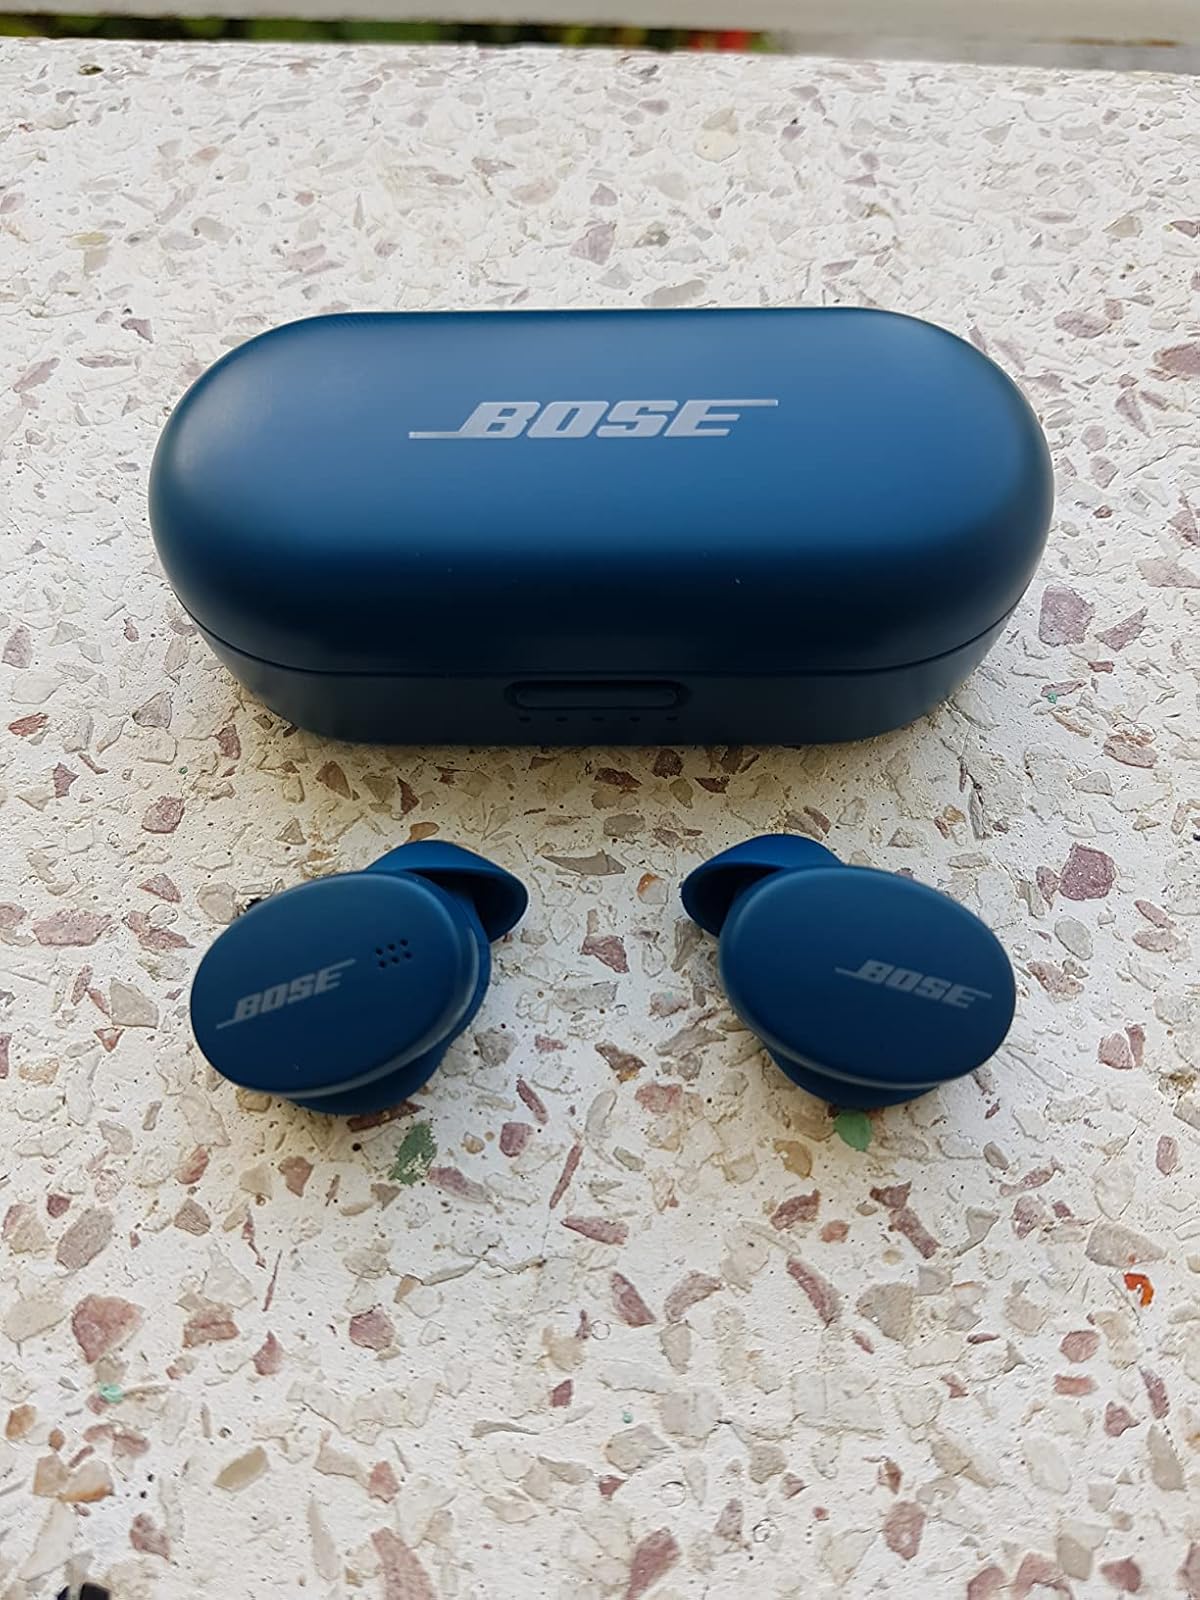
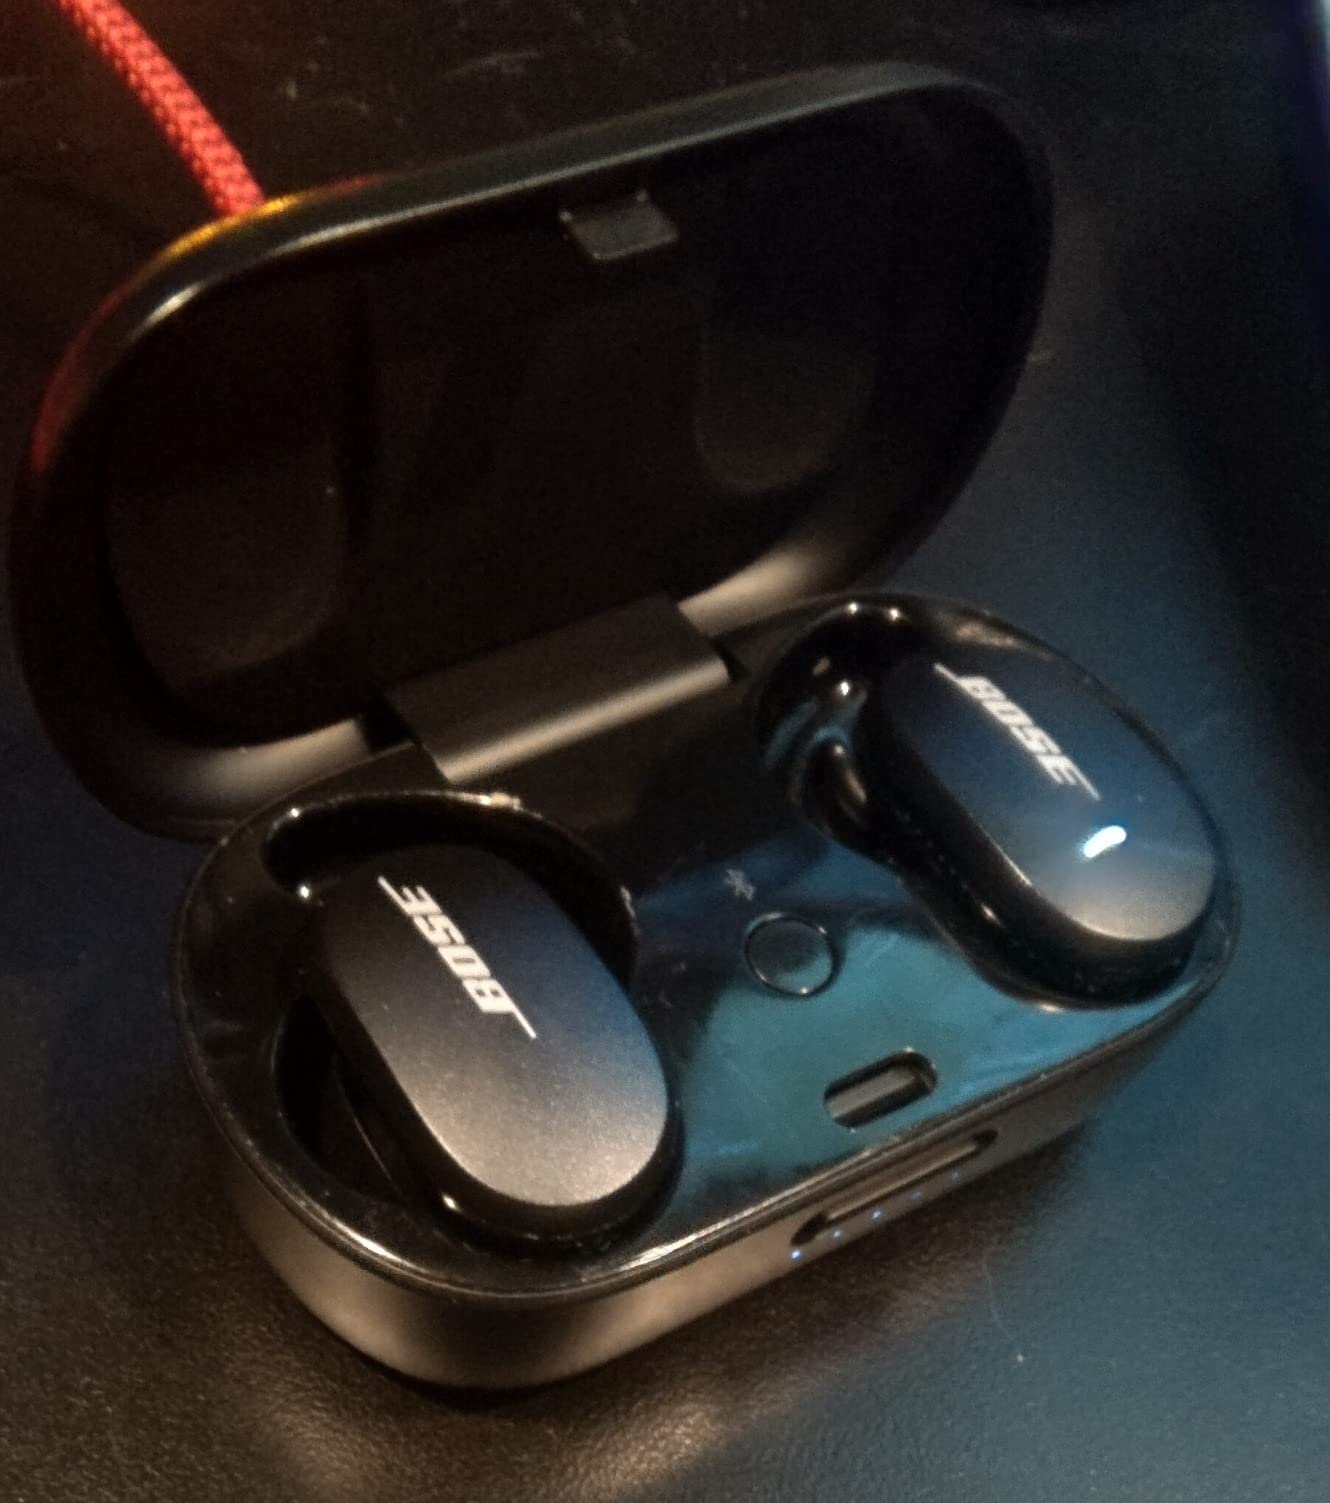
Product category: earbuds
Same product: no